John Wallace (basketball)

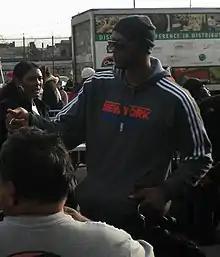

John Gilbert Wallace (born February 9, 1974) is an American former professional basketball player and current broadcaster on MSG Networks. He also hosts a live stream and podcast called "Power Forward w/ John Wallace" on SportsCastr. A 6' 8" forward, Wallace played seven seasons in the National Basketball Association (NBA), in addition to stints in Greece and Italy.